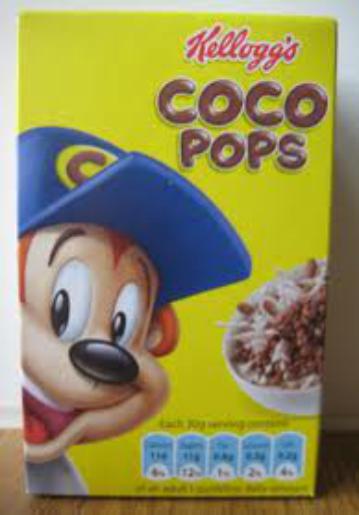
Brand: Coco Pops
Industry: Food